Chuba Okadigbo

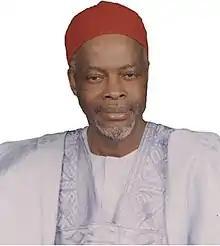

Chuba Wilberforce Okadigbo (17 December 1941 – 25 September 2003), was a Nigerian politician, philosopher, academic, writer and political scientist. He served as the 8th president of the Nigerian Senate from 1999 to 2000. Sometimes referred to as "Oyi of Oyi" in reference to his local government area (Oyi), he held numerous political positions in the Nigerian government and was known to have opposed the then-ruling Peoples Democratic Party, which was led by President Olusegun Obasanjo.